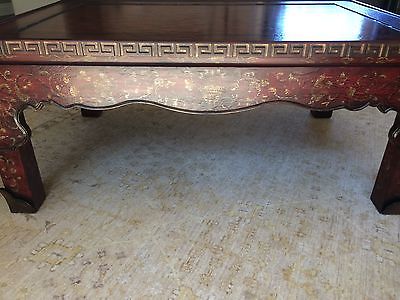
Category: table